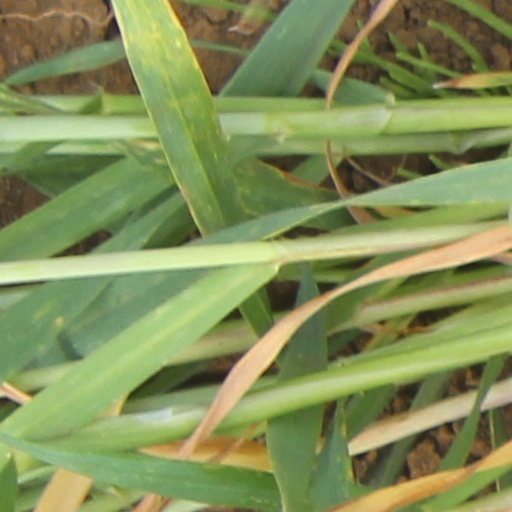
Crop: wheat